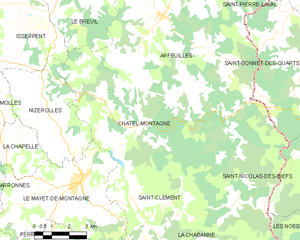
Carte des communes françaises: Châtel-Montagne